E259 series

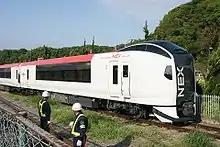
Sets Ne002 and Ne001 next to Jimmuji Station, Zushi, on delivery from Tokyu Car Corporation, April 2009

Green (first class) cars have leather-covered forward-facing rotating/reclining seats also arranged in 2+2 configuration. Seat pitch is .